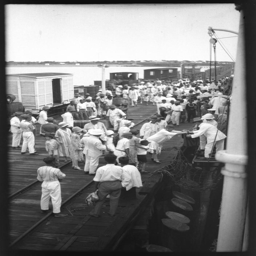
a group of people on a jetty .